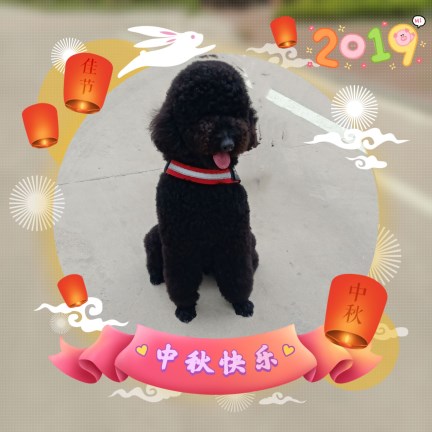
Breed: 2925-n000114-toy_poodle